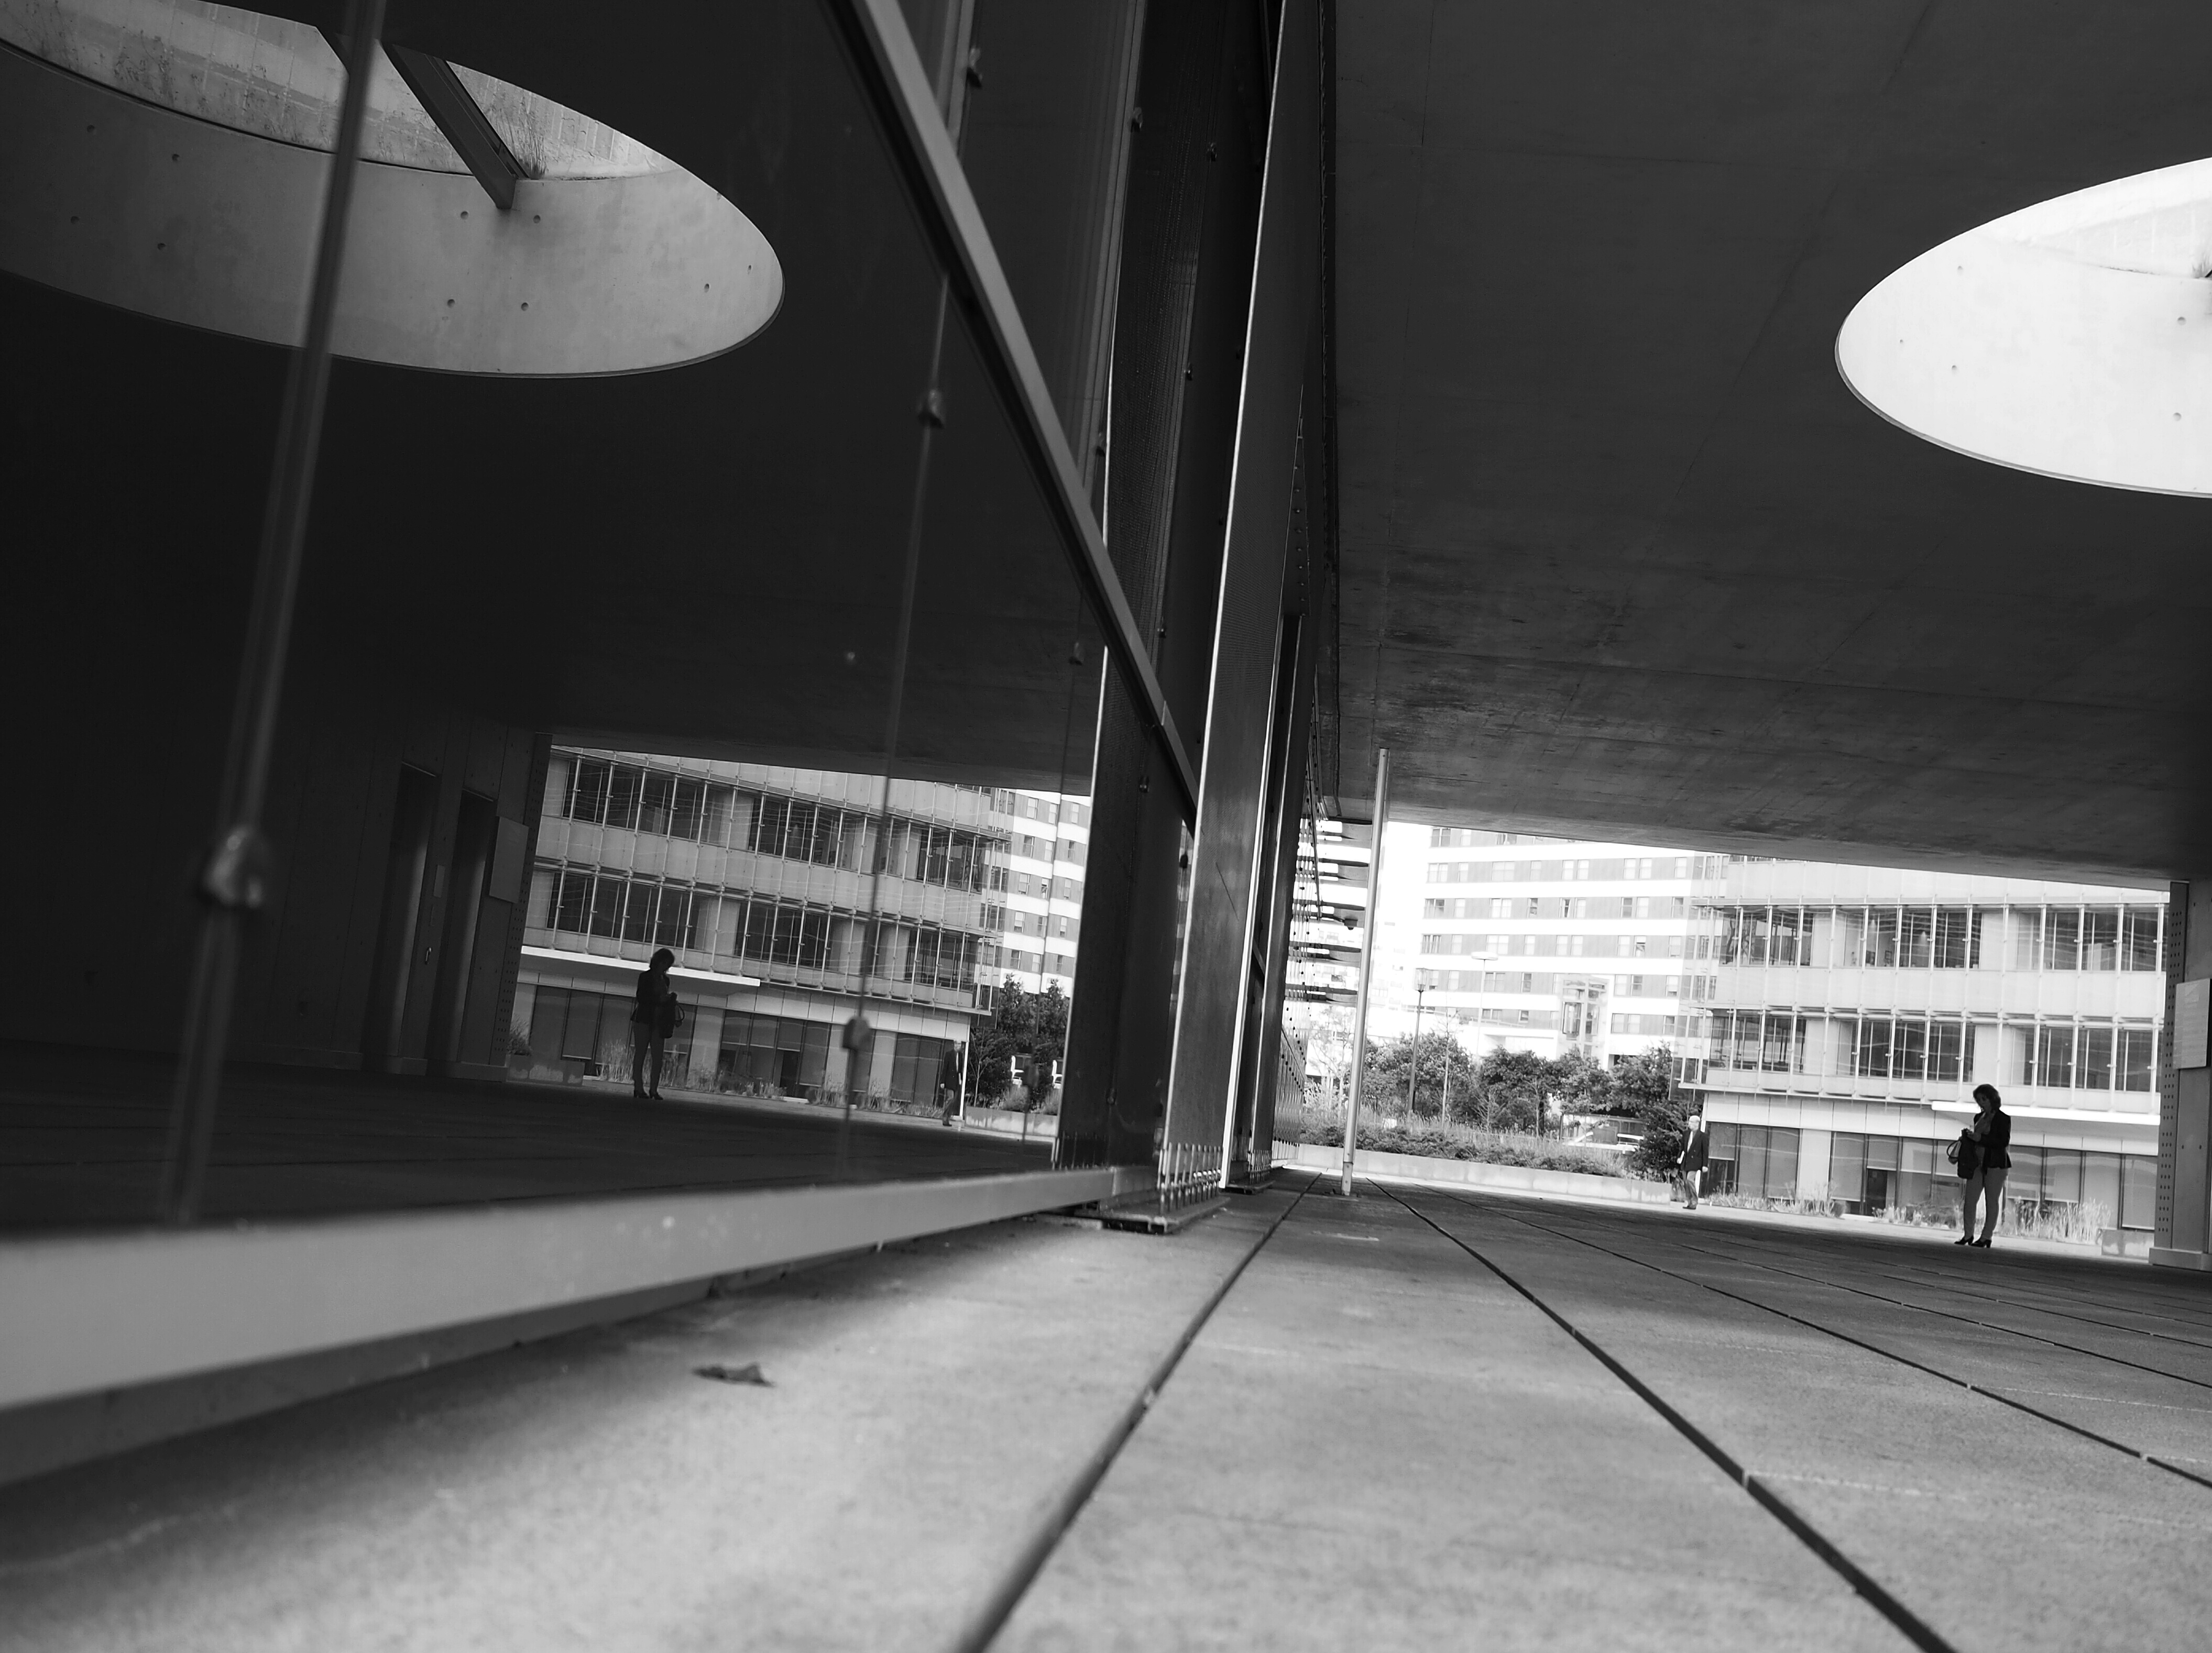
silhouette, creative, light, black and white, architecture, structure, people, white, street, photography, glass, urban, social, line, lens, darkness, black, monochrome, lighting, streetphotography, bw, blackandwhite, blackwhite, streets, best, moments, symmetry, mirror, public, em5, olympus, prime, pretoebranco, rua, omd, streetphoto, silhouettes, shape, 17mm, lisboa, lisbon, moment, unposed, decisive, pretobranco, preto, omdem5, sp, pb, inpublic, fotografiaderua, streetmoments, lavinha, urban area, monochrome photography